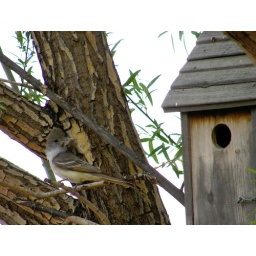
This flycatcher is building a nest inside this bird box in our front yard.